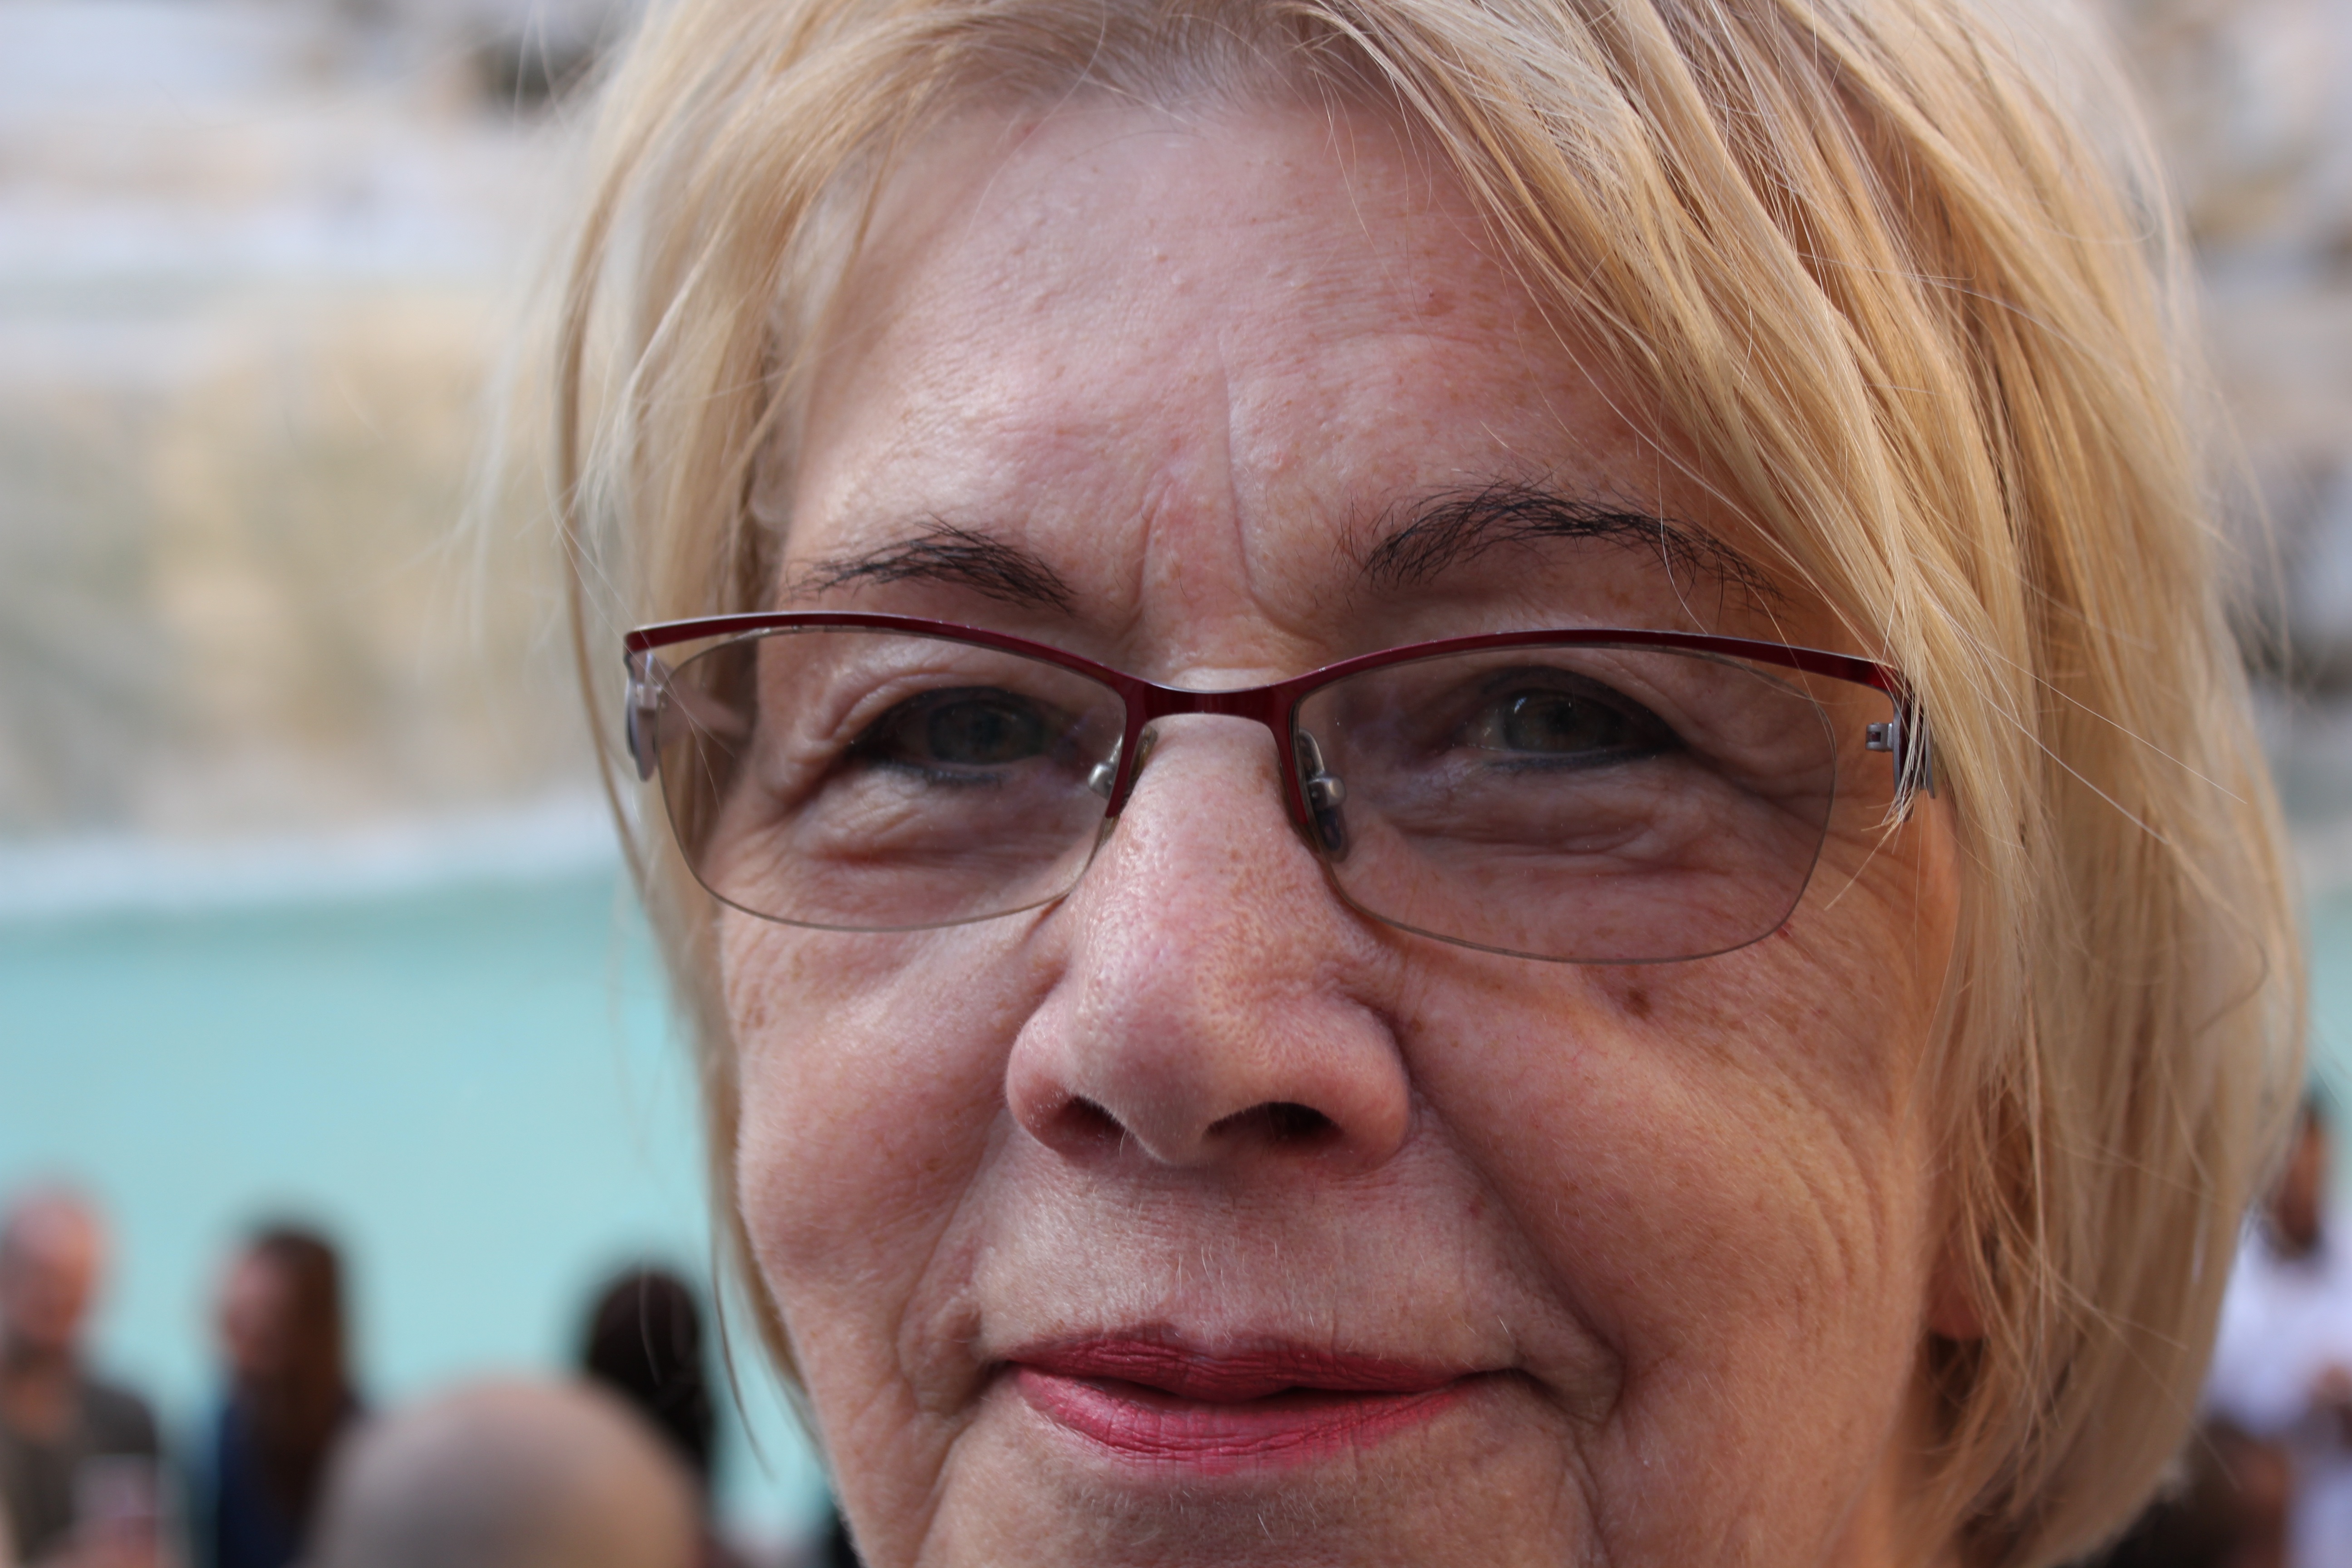
man, person, people, woman, hair, portrait, blonde, facial expression, hairstyle, smile, senior citizen, close up, face, nose, eyes, one, eye, glasses, head, skin, blond, organ, emotion, mrs, grandparent, portrait photography